John Monckton, 1st Viscount Galway

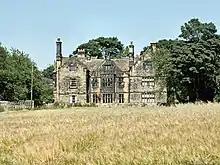
Hodroyd Hall, near Barnsley, seat of the Monckton family since the early 17th century.

John Monckton was the eldest son of Theodosia ( Fountaine) Monckton and Robert Monckton (1659–1722), Lord of the manors of Cavil, near Howden, and Hodroyd, near Barnsley, Yorkshire. A strong opponent of the policies of James II, Robert Monckton had gone into exile in the Netherlands and returned with the invading army of William III in the Glorious Revolution of 1688. This established a strong family connection with the Whig party and Robert had gone on to win the borough of Pontefract from the Tories in the general election of 1695, and later to represent Aldborough.